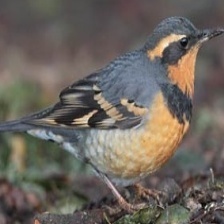
Species: VARIED THRUSH
Scientific name: IXOREUS NAEVIUS